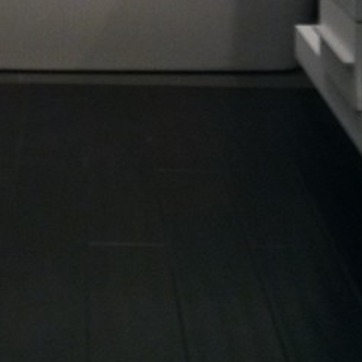
Material: tile